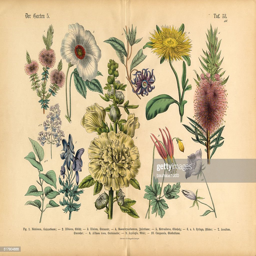
exotic flowers : stock illustration